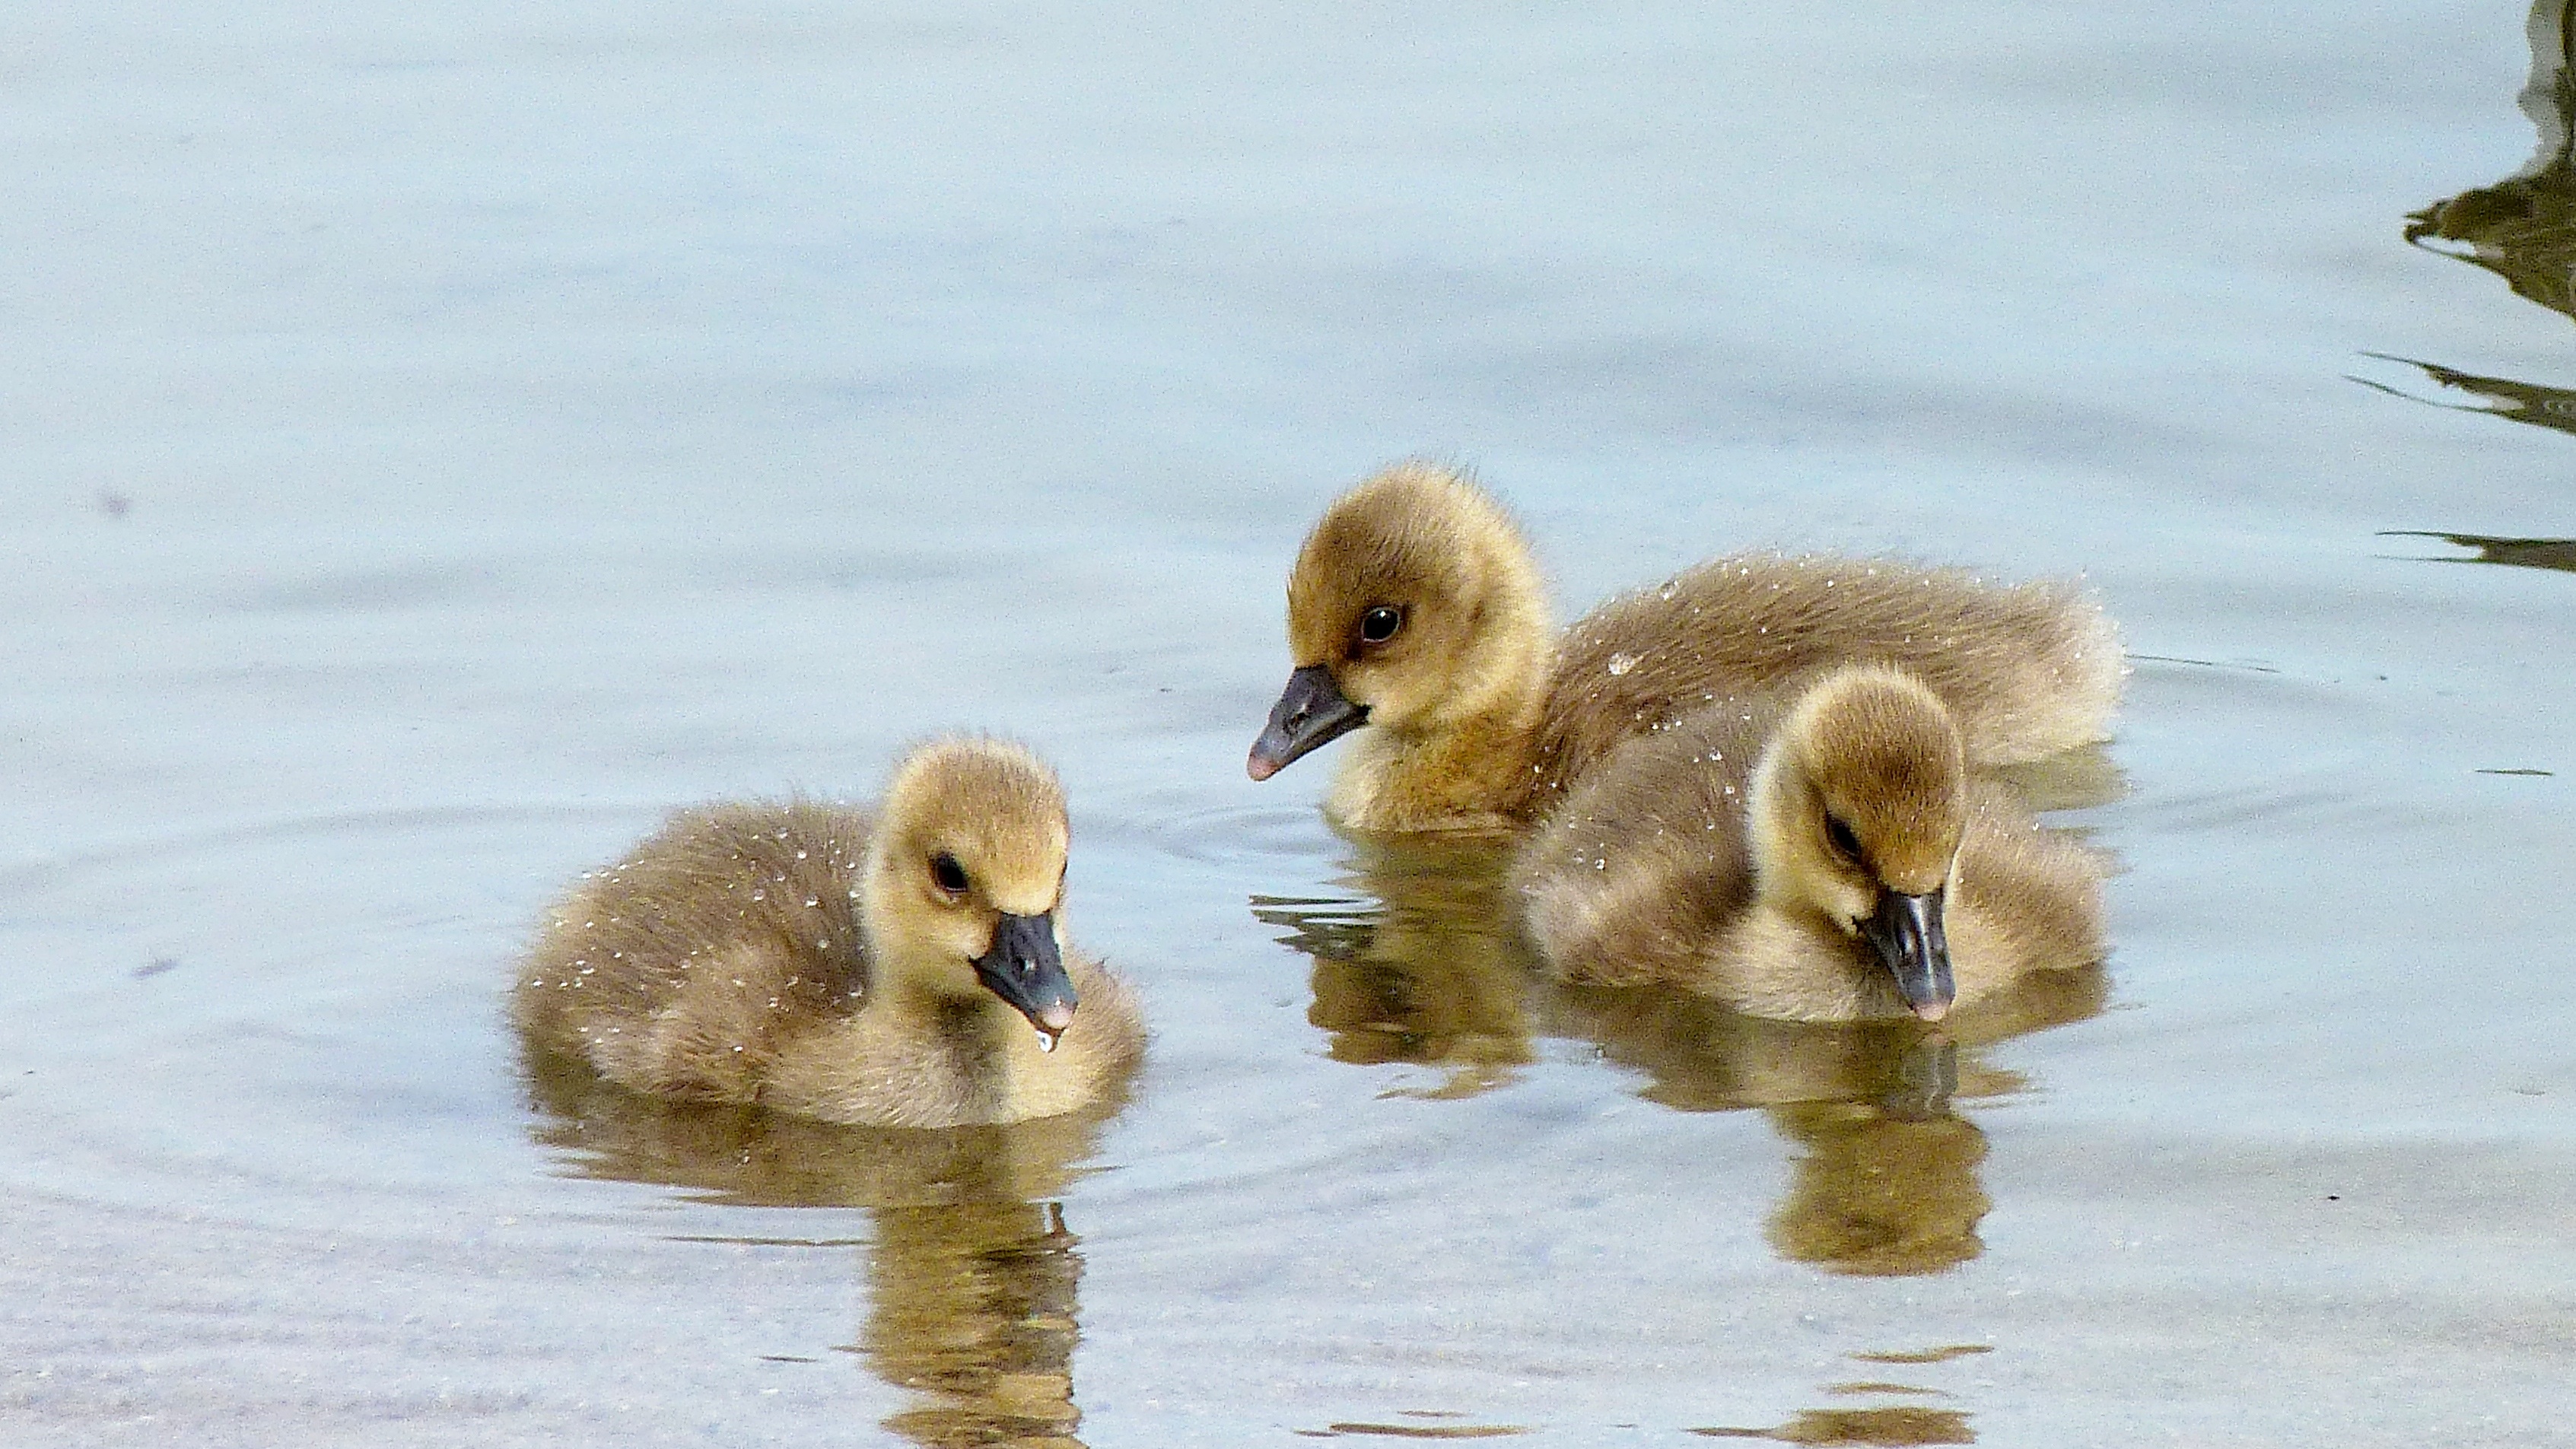
bird, lake, cute, wildlife, spring, beak, small, fauna, birds, swan, duck, geese, vertebrate, waterfowl, chicks, water bird, mallard, mergus, young bird, children's group, ducks geese and swans, seaduck